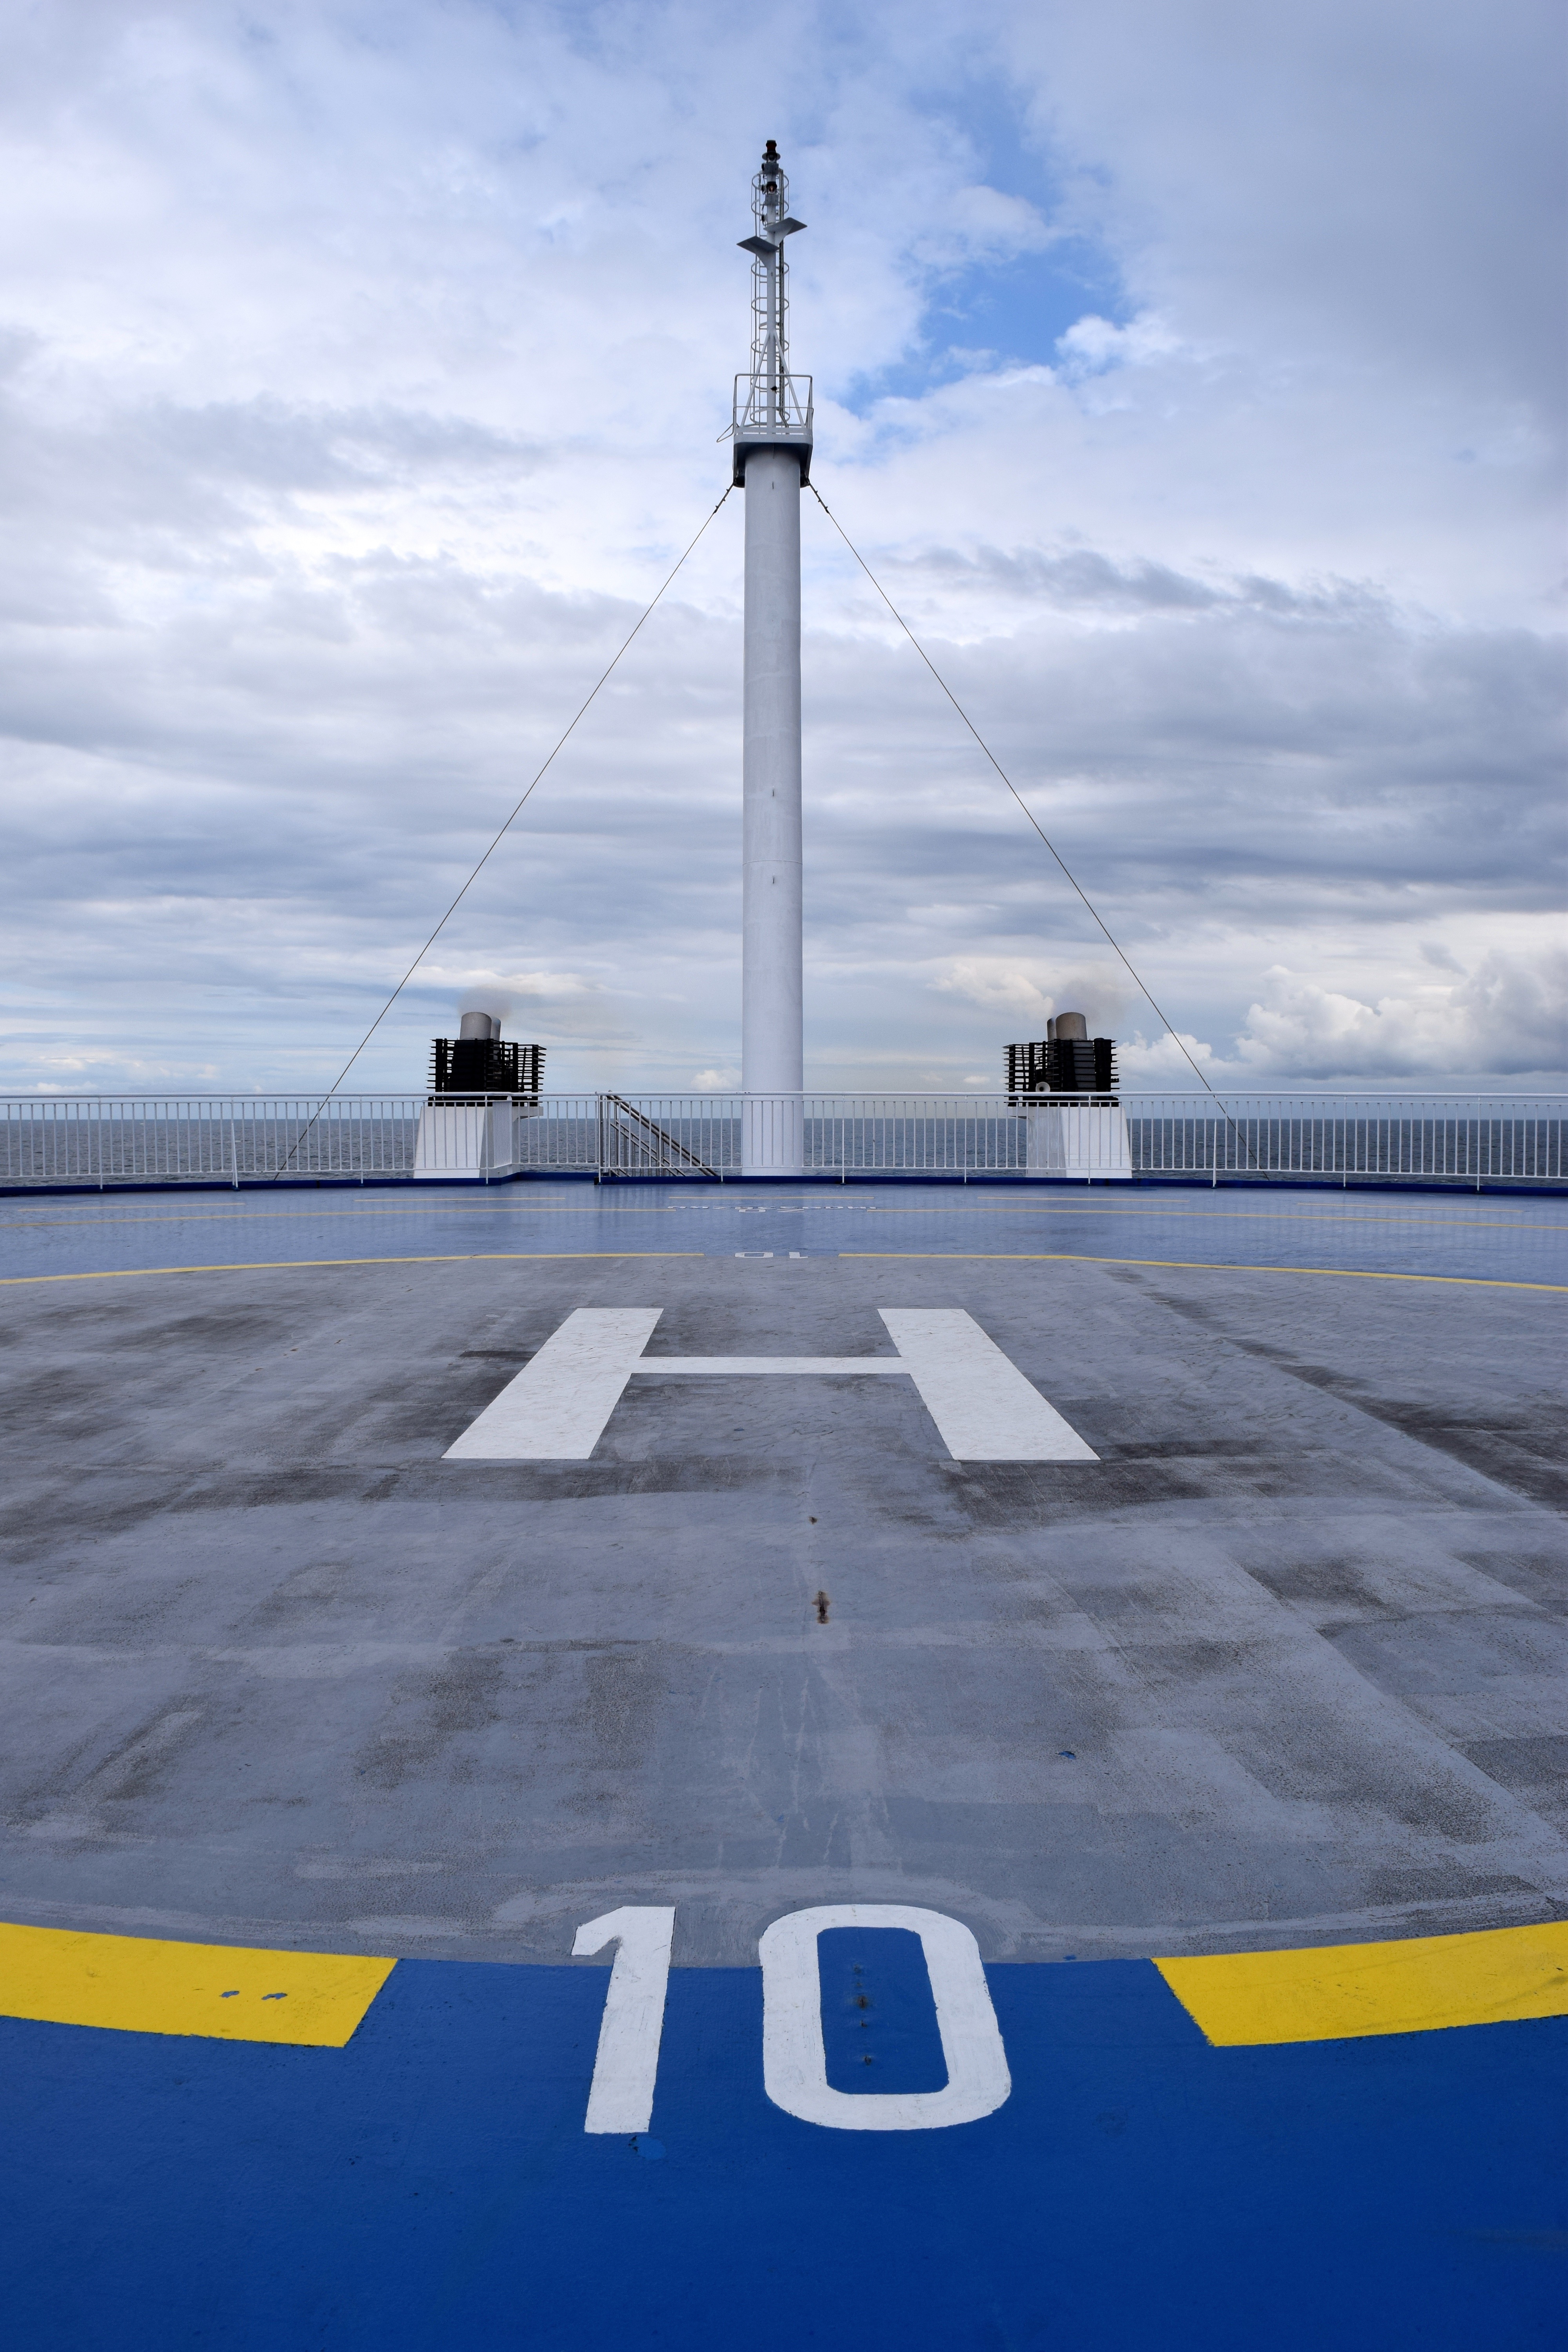
sea, deck, ship, aircraft, reflection, vehicle, tower, mast, flight, blue, helicopter, ferry, ten, ship deck, ship mast, landing site, atmosphere of earth